Thomas FitzGerald, 5th Earl of Desmond

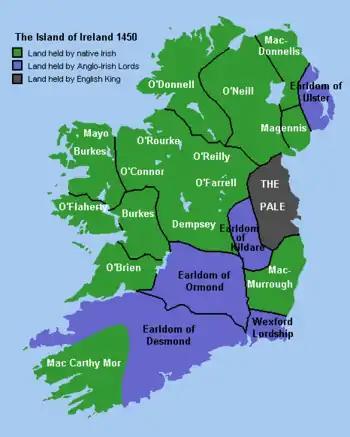
Norman Ireland, showing the Earldom of Desmond in the southwest

Thomas FitzGerald, 5th Earl of Desmond (c. 1386–1420), was the only son of John FitzGerald, 4th Earl of Desmond. Upon John's death in 1399, Thomas succeeded to the earldom of Desmond, which lay in Munster, in the southwest of Ireland.